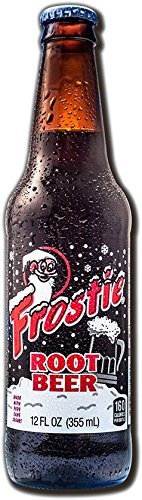
Item Name: Frostie Root Beer Soda, 12 Ounce (24 Glass Bottles)
Bullet Point: Root Beer 4 pack 48.0 FO
Value: 288.0
Unit: Fl Oz

Price: 34.765